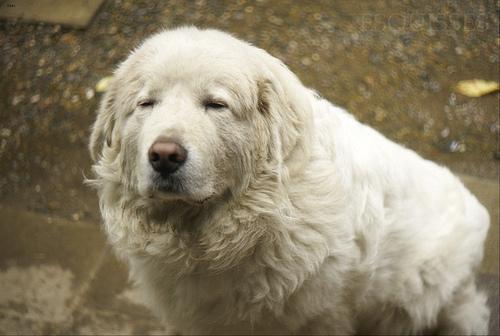
great pyrenees